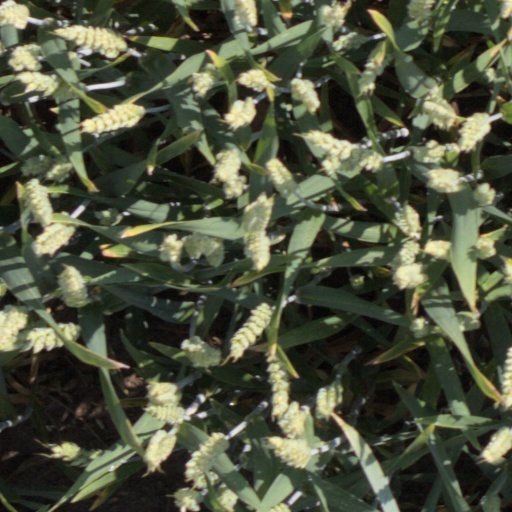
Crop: wheat